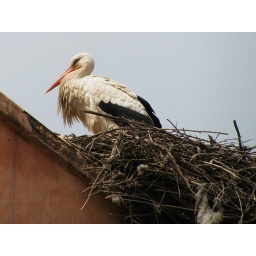
This stork is sitting on top of the wall to the medina in Fez, Morrocco